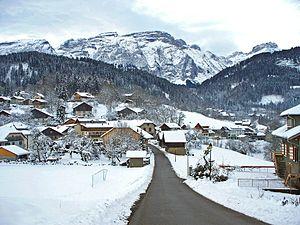
Mont Saxonnex et en arrière plan le massif du Bargy
Mont-Saxonnex est une commune française située dans le département de la Haute-Savoie, en région Auvergne-Rhône-Alpes.